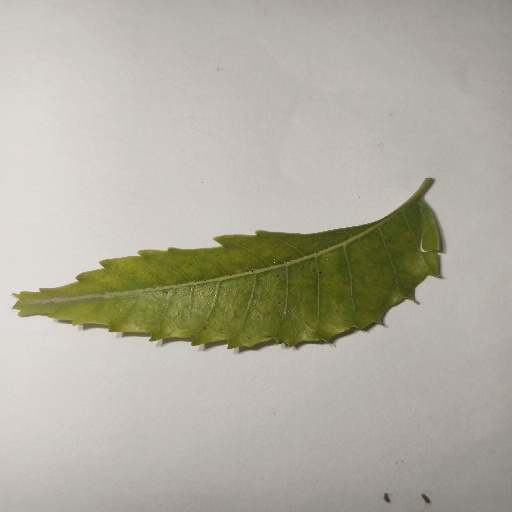
Species: Neem
Leaf condition: Yellow Leaf